Newell Weight

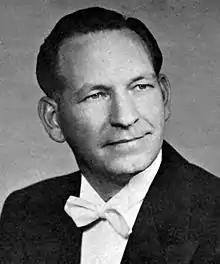

Newell Bryan Weight (August 1, 1916 – July 12, 2009), born in Springville, Utah, studied music at Brigham Young University and the University of South California. He was a professor of music at Brigham Young University from 1949 to 1962 and founded its a cappella choir. With this choir, he was able to record in commercial studios and go on national tours as the choir's popularity grew. He was later a professor at the University of Utah from 1962 until his retirement in 1984. There, he worked with established choirs, which were nominated for two Grammy awards. He also served as the chair of the University of Utah's Music Department. In his personal life, Weight married Dorothy Hill in 1936. The couple had six children. Weight also belonged to two clubs: the Good Sam's Club and the Golden Kiwanis Club. He died in Orem, Utah, at the age of 92.